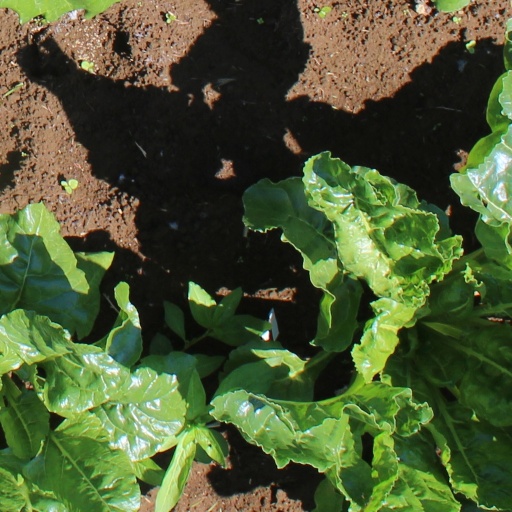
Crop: sugar beet